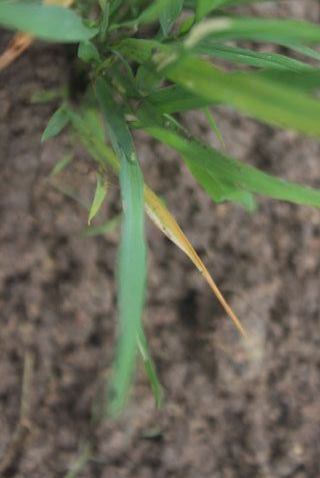
Disease: Tungro